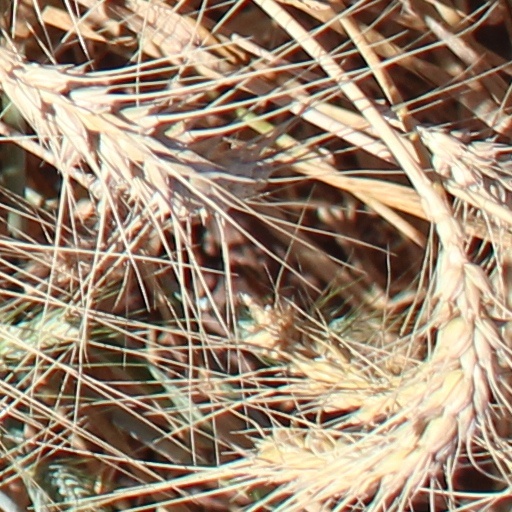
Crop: wheat